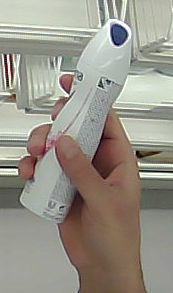
Product: rexona_spray